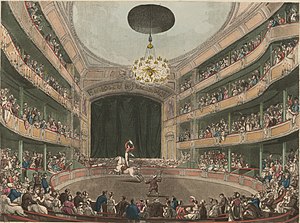
Cirkus / Historie
Astley's Amphitheatre i London, 1808.
Cirkus kommer fra latin circus, der betyder kreds. En cirkelrund bygning eller telt, indeholdende en cirkelrund skueplads, omgivet af trinvis opstigende tilskuerpladser. Cirkus anvendes til forestillinger med dresserede dyr, samt akrobater, jonglører, klovne og lignende, under et ofte kaldt artistnumre. Tidligere forekom også eksotiske dyr, herunder rovdyr, der i dag er forbudt i adskillige lande.